Racing de Santander

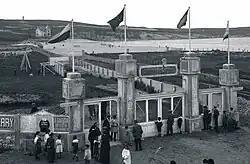
Campos de Sport de El Sardinero before 1910

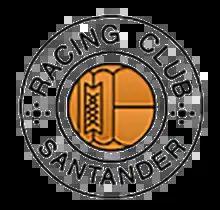
RC Racing de Santander first crest, 1913

During the period of Francoist Spain, the club was renamed "Real Santander" in 1941, because of the prohibition on non-Spanish names. The name was restored in 1973 as the team returned to the first division one year after nearly relegating, under young manager José María Maguregui. Racing was immediately relegated, And spent the ensuing seasons bouncing between divisions one and two, also being crowned champions in Segunda División B (the new third level, created in 1977) in 1991. Veteran Quique Setién returned to his main club the following year, helping it return to the top flight and scoring in the 1994–95 campaign against FC Barcelona, in a historic 5–0 home win.